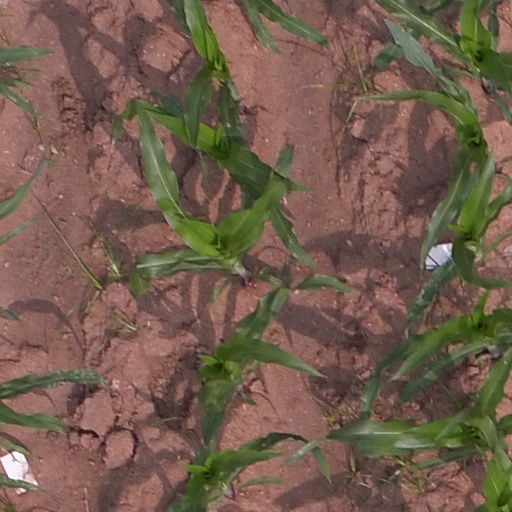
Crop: maize; corn